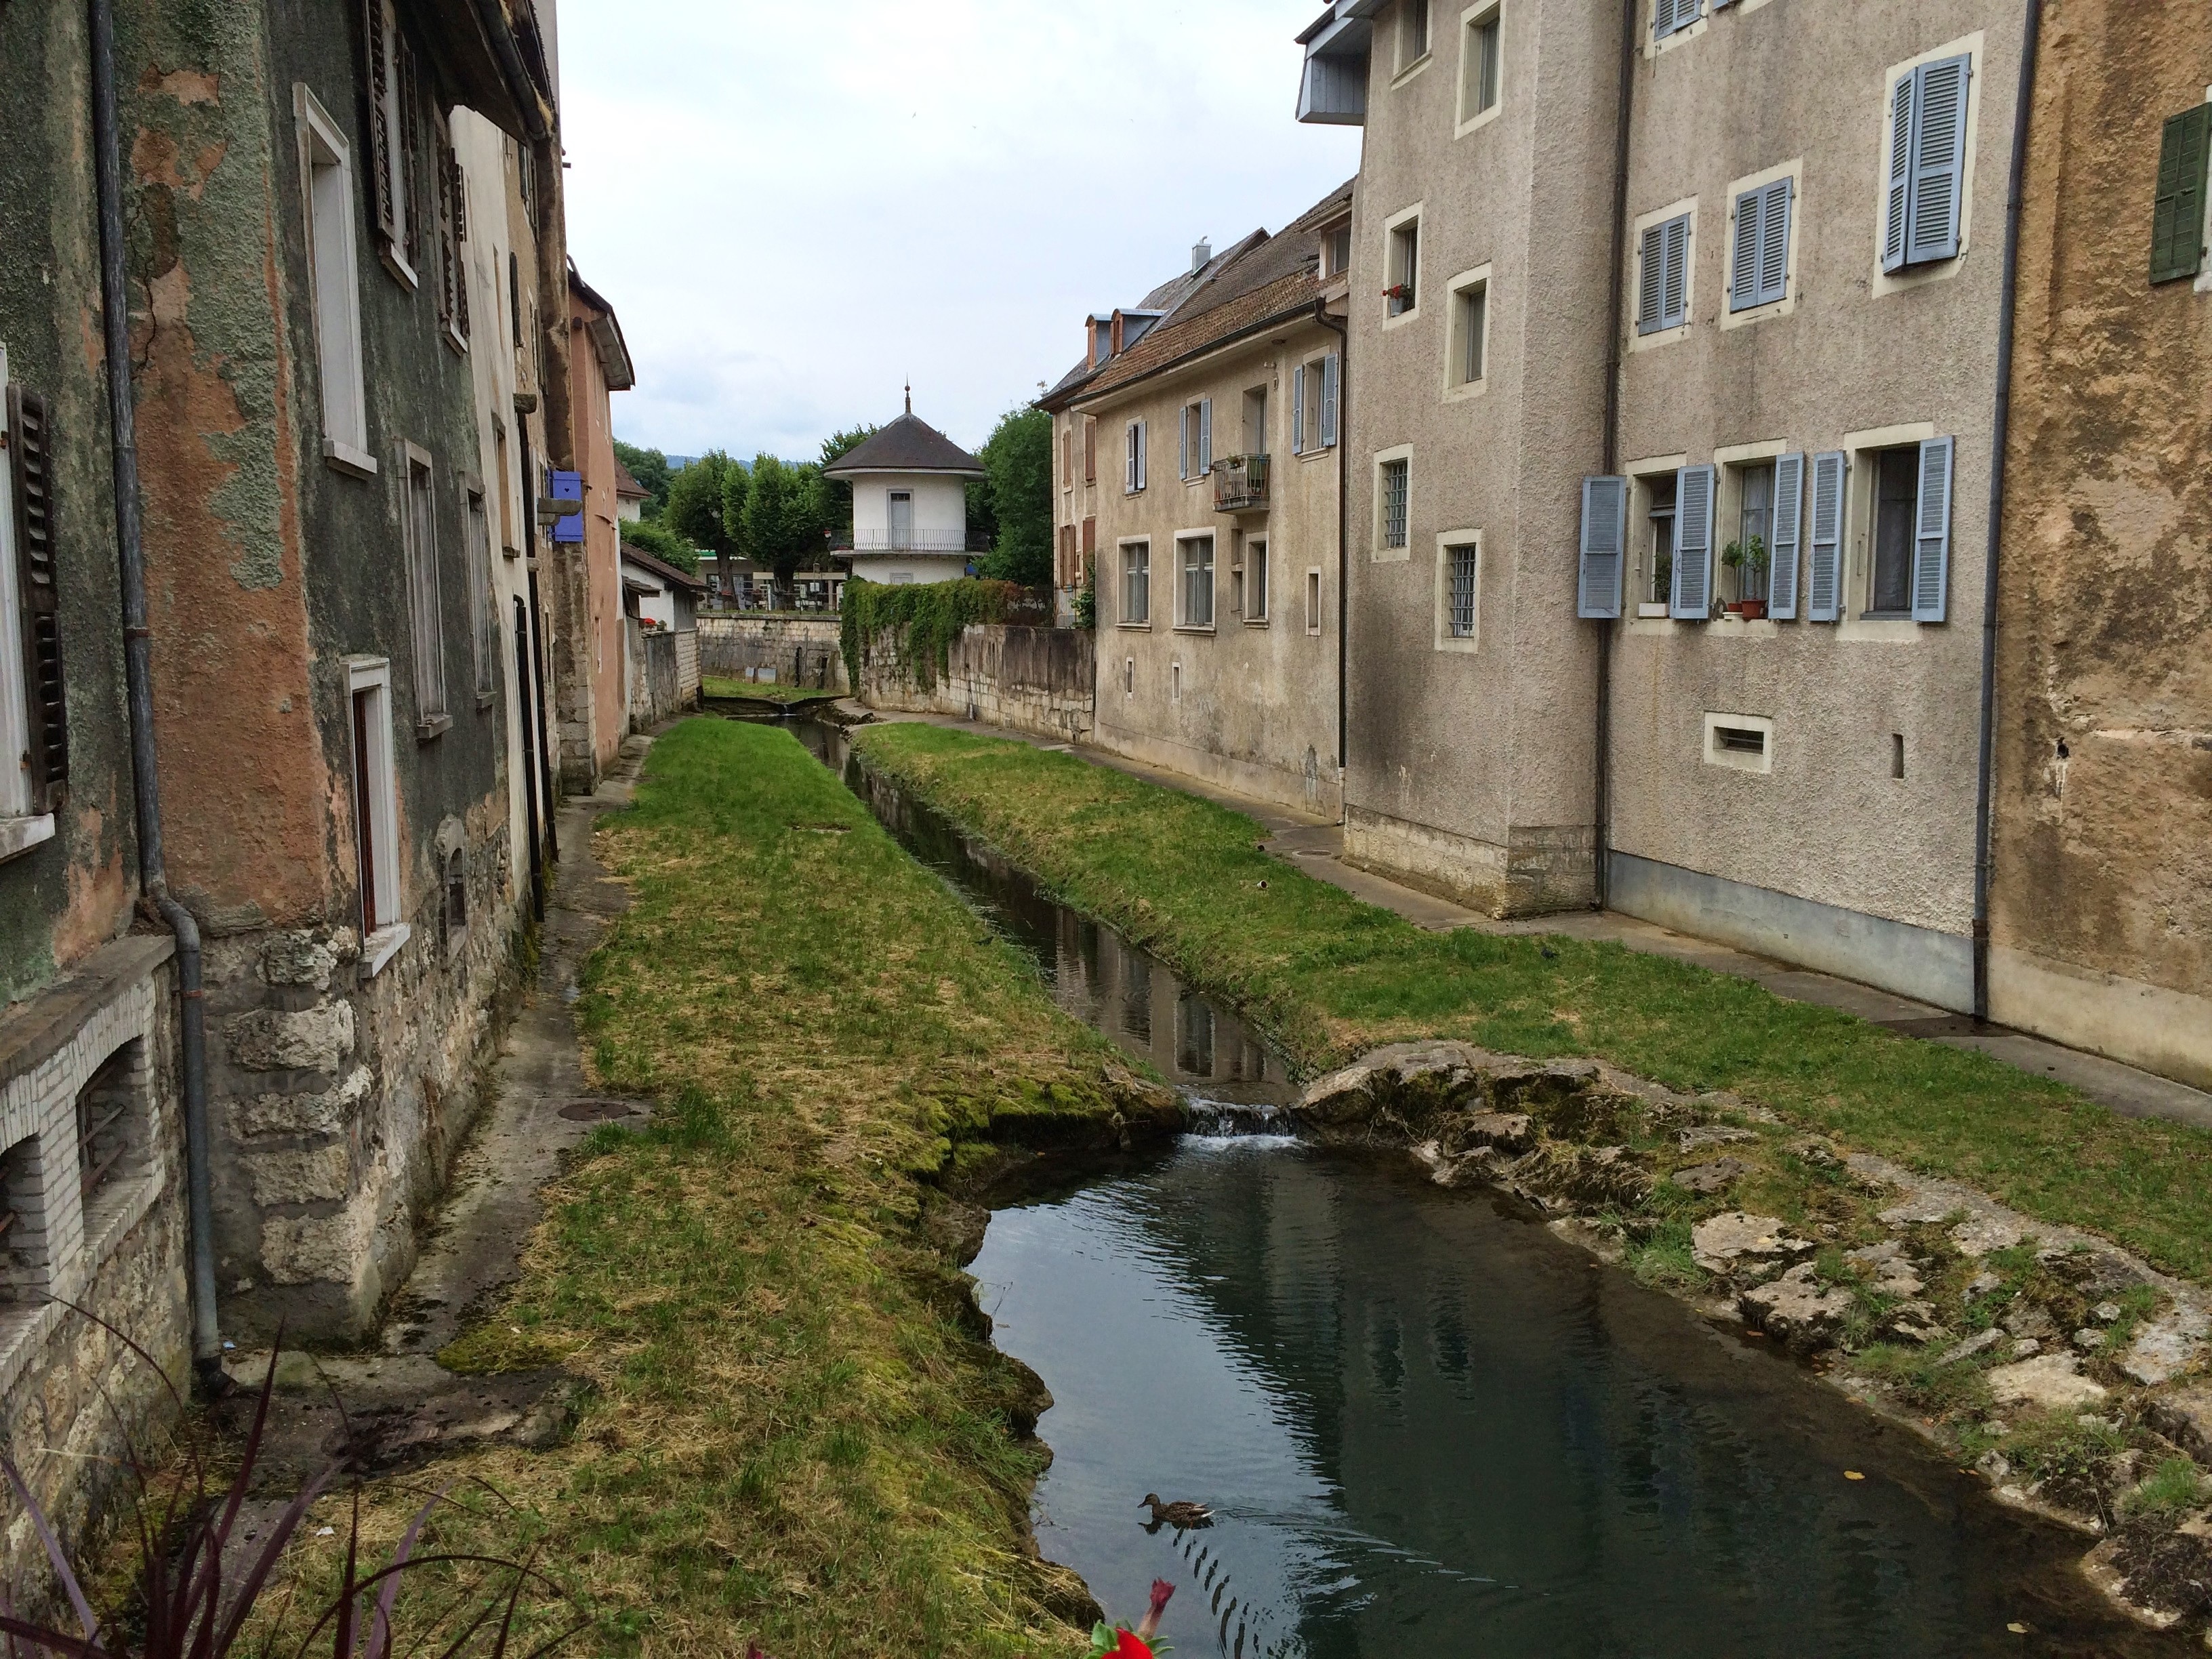
town, alley, city, wall, river, canal, village, waterway, old town, homes, estate, historically, ditch, moat, neighbourhood, landform, geographical feature, human settlement, porrentruy